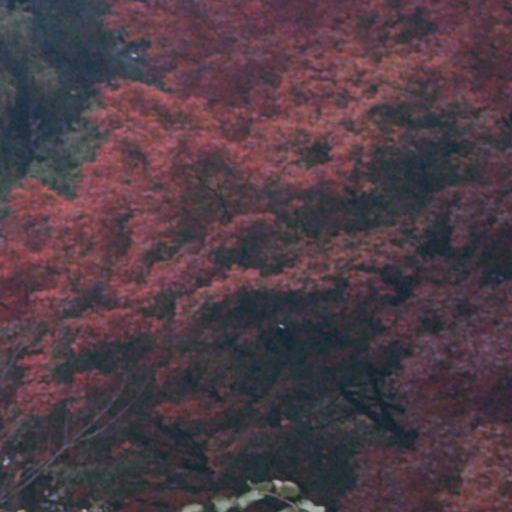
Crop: cassava